List of national monuments in Connacht

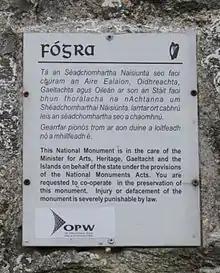
Photo of a typical notice at a national monument in the Republic of Ireland.

In the Republic of Ireland, a structure or site may be deemed to be a national monument, and therefore worthy of state protection, if it is of national importance. If the land adjoining the monument is essential to protect it, this land may also be protected.